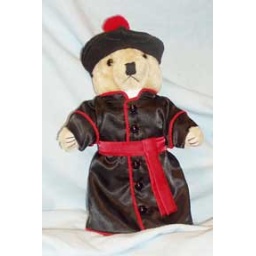
Bear dressed in black robe, red trim, red sash, black hat with red pom on top.